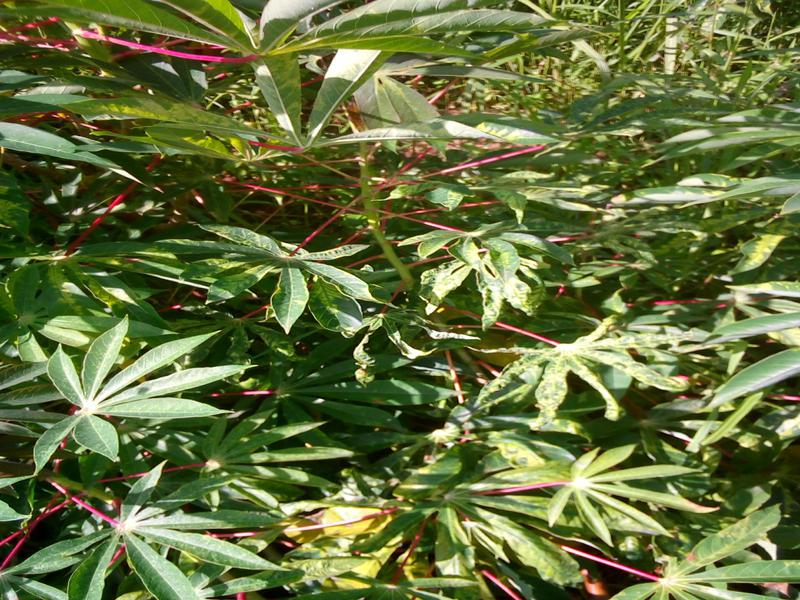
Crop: cassava
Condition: mosaic_disease